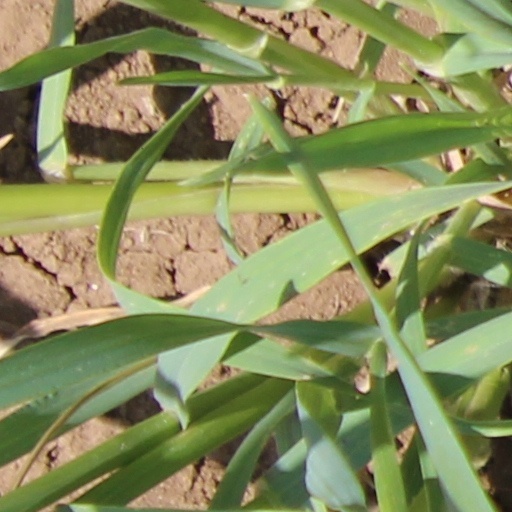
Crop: wheat